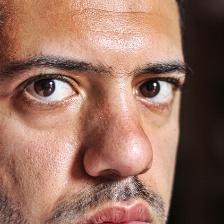
Label: faces